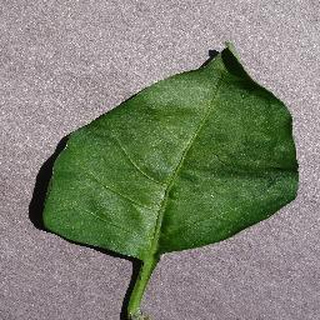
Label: healthy_bell_pepper